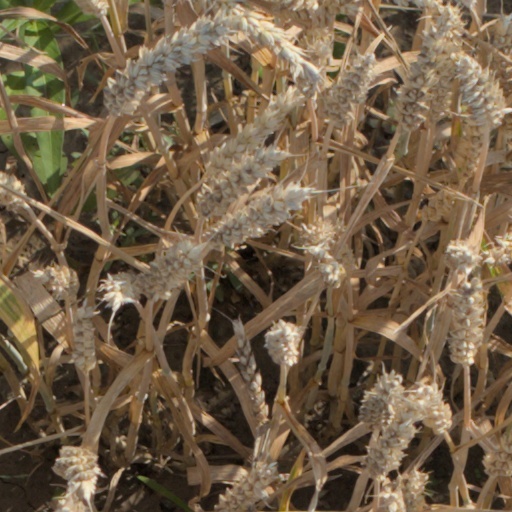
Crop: wheat